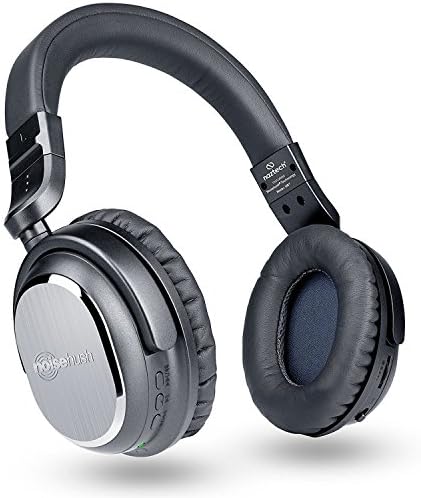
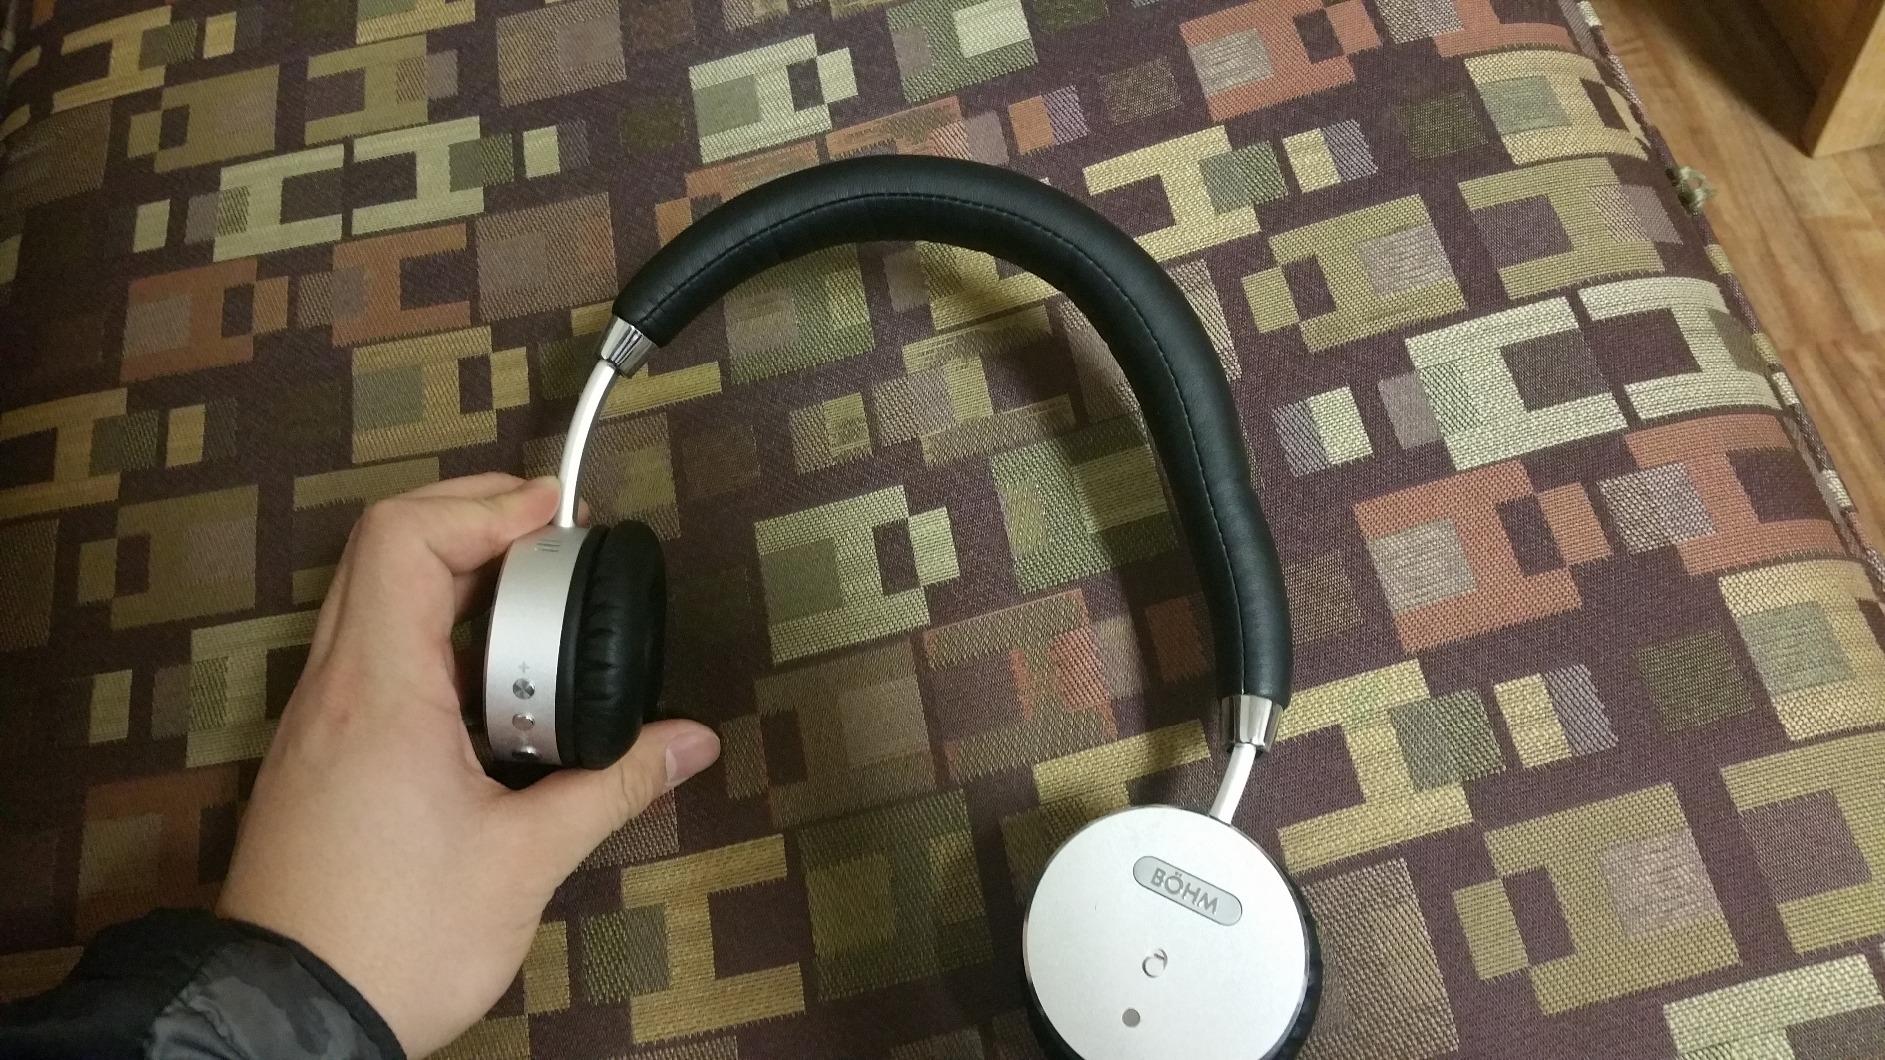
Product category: headphones
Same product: no